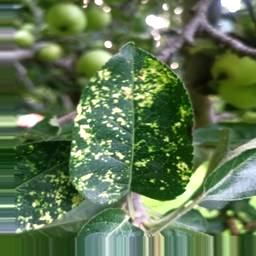
Label: Apple_Mosaic